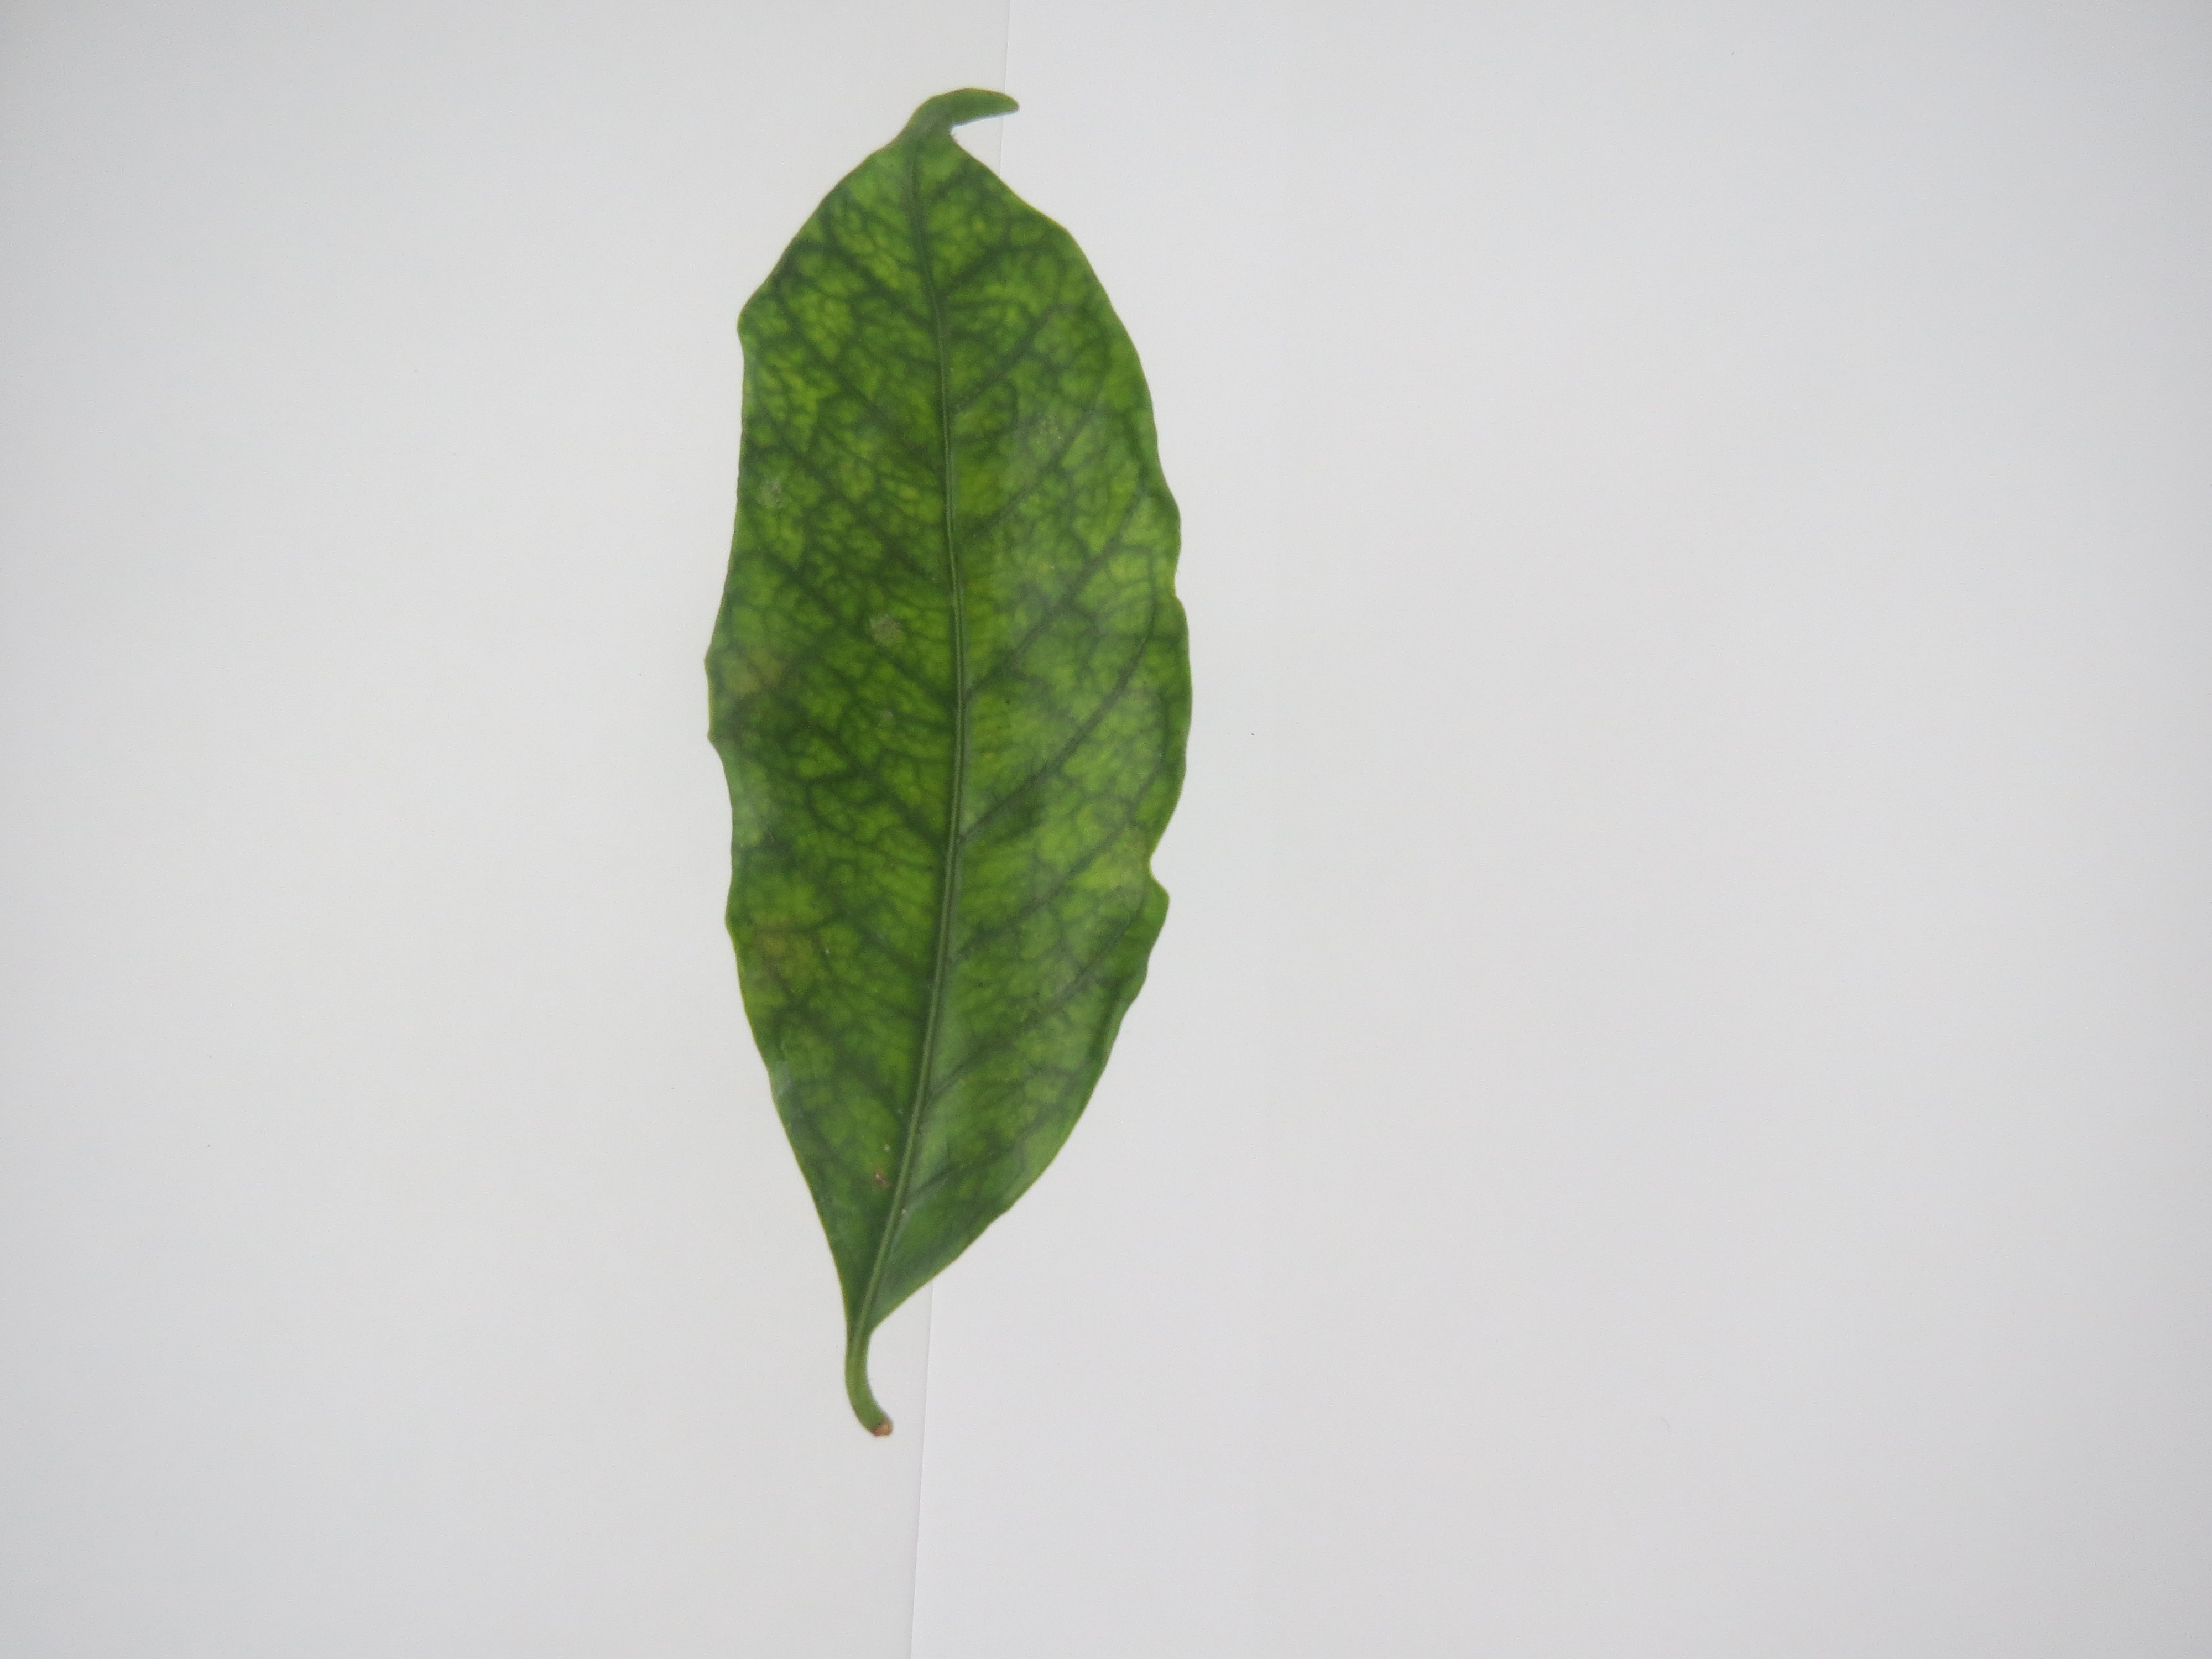
Label: manganese-Mn